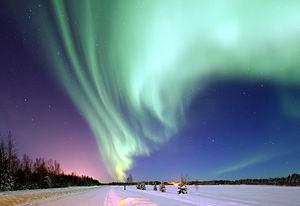
Base de l'US Air Force d'Eielson, en Alaska